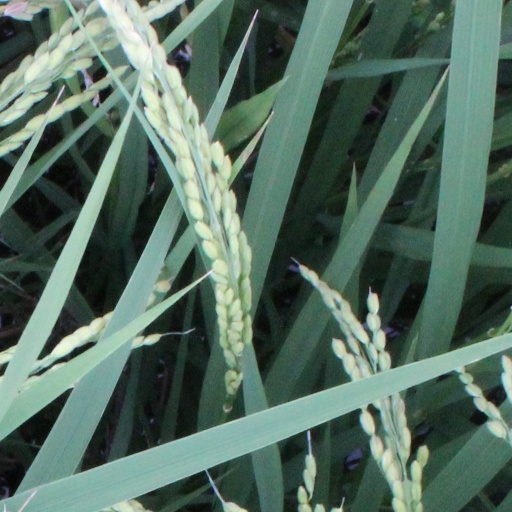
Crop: rice